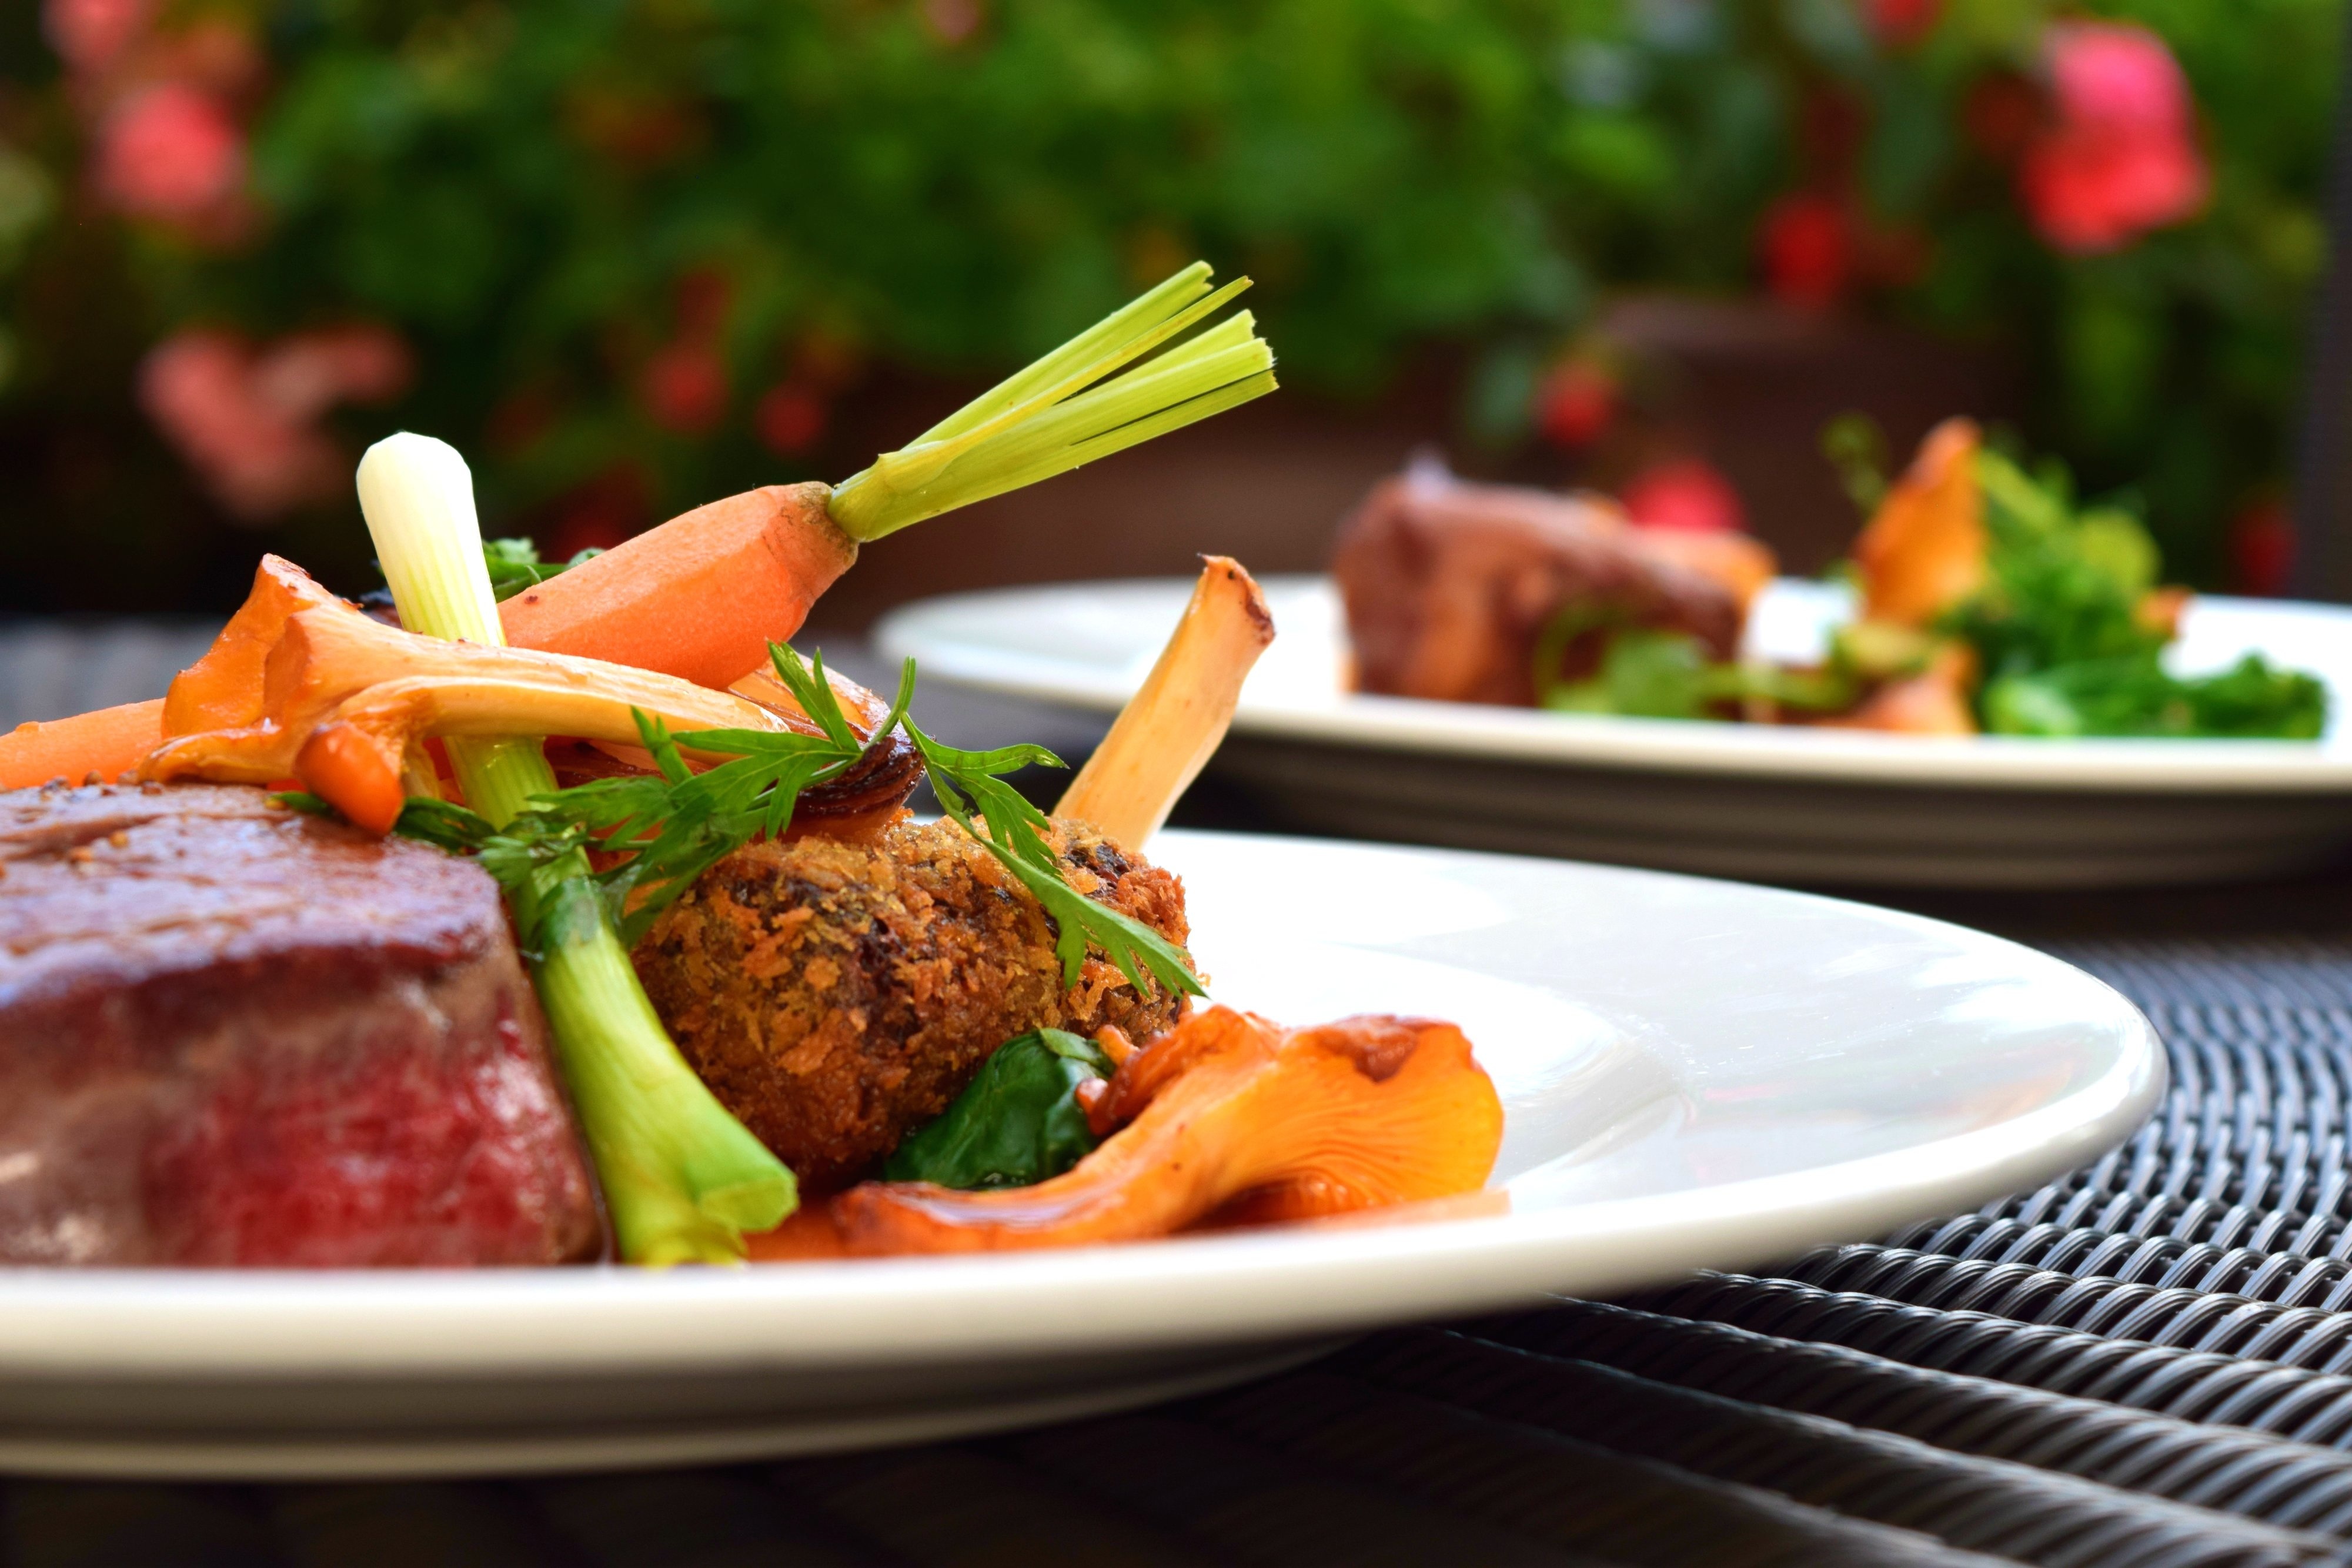
restaurant, dish, meal, food, produce, meat, lunch, cuisine, steak, asian food, vegetables, dinner, hors d oeuvre, steak dinner